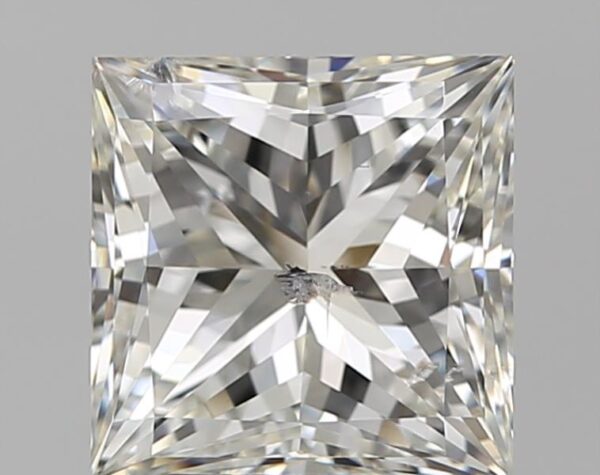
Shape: princess
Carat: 2.5
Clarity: SI2
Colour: H
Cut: VG
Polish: VG
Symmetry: VG
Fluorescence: N
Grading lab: IGI
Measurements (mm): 7.3 x 7.26 x 5.42